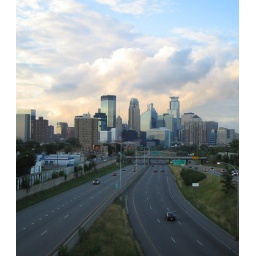
Fluffy clouds and shiny buildings in MPLS